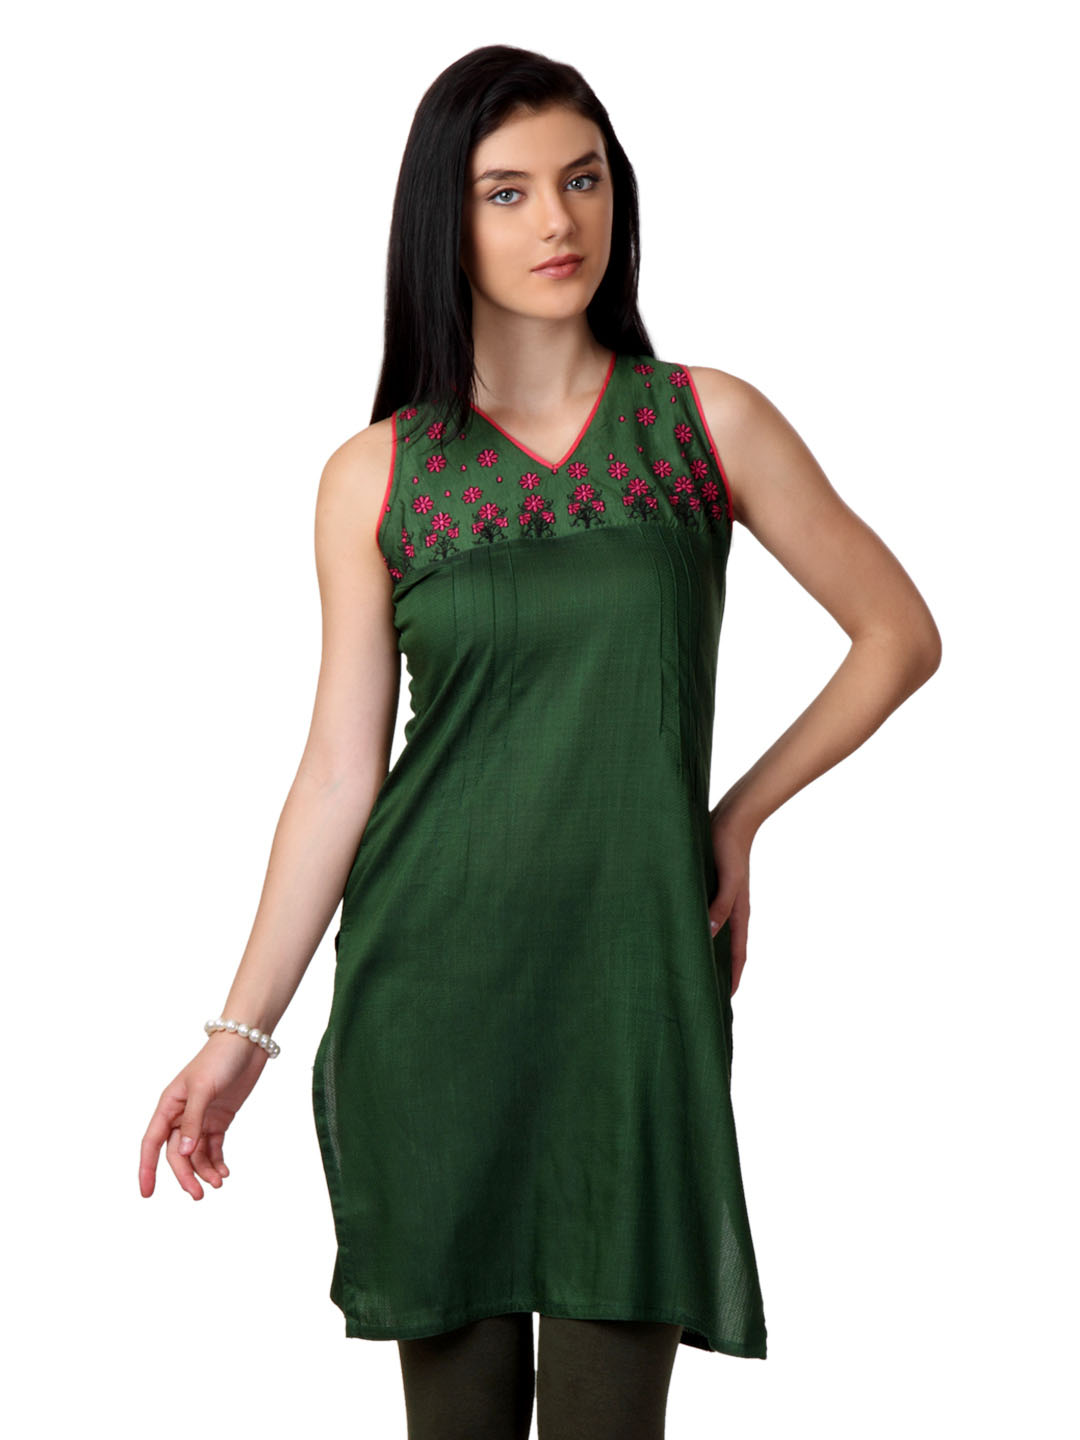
ALayna Women Green Kurta
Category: Apparel / Topwear / Kurtas
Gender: Women
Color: Green
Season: Summer 2012
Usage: Ethnic